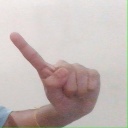
अक्षर: ए